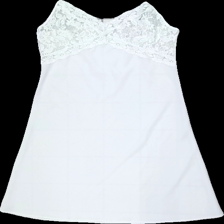
View: front
Type: Night gown
Category: Ladies
Brand: H&M
Colors: White
Material: 100% polyester
Pattern: Embroidered
Cut: V-collar
Size: M
Season: All
Damage: lagat snörre
Damage location: top left
Price range: <50
Recommended usage: Reuse
Description: Vit nattlinne med broderi mönster och volang nertill